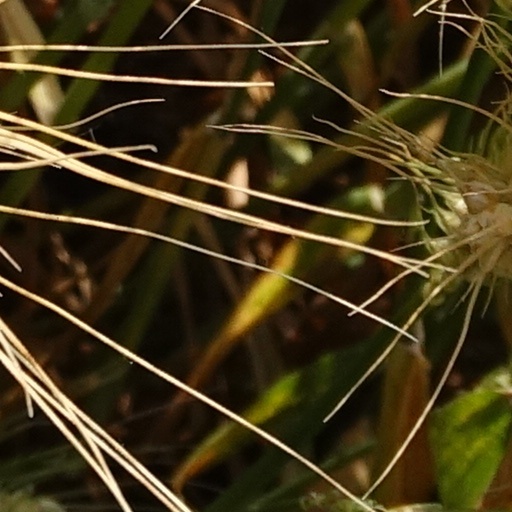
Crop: wheat